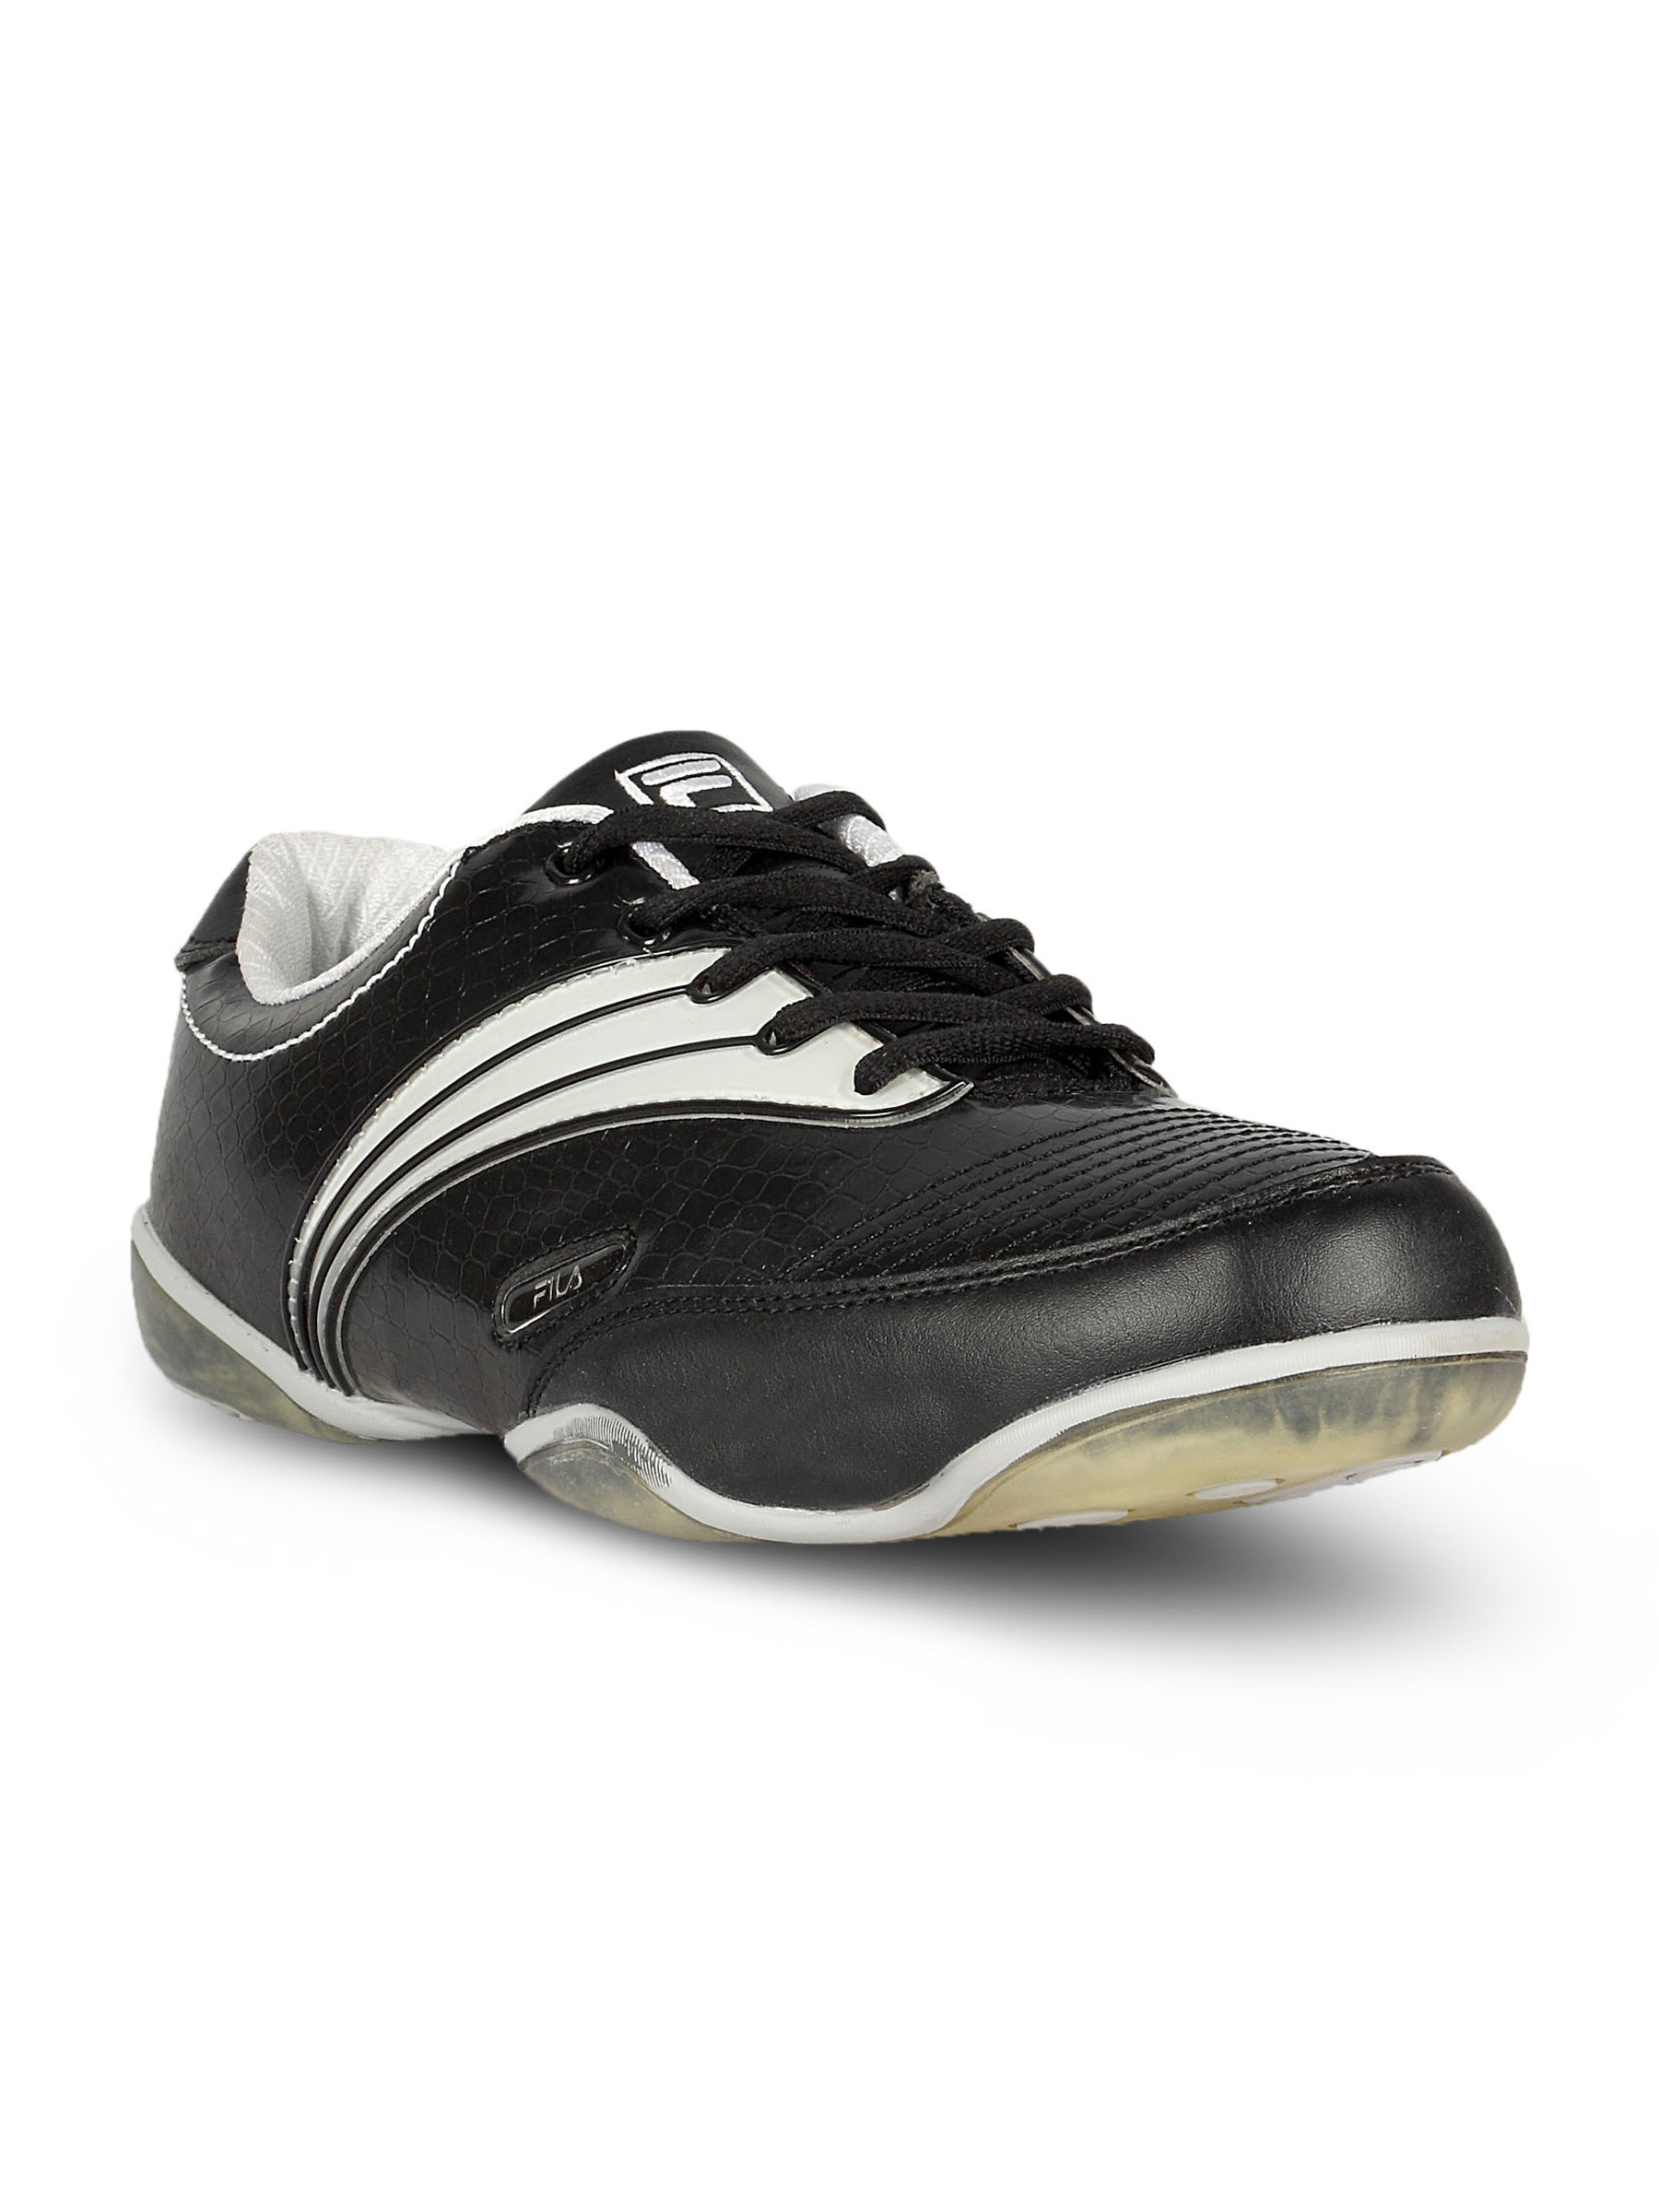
Fila Men's Cruise Black Shoe
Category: Footwear / Shoes / Casual Shoes
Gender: Men
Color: Black
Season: Summer 2011
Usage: Casual